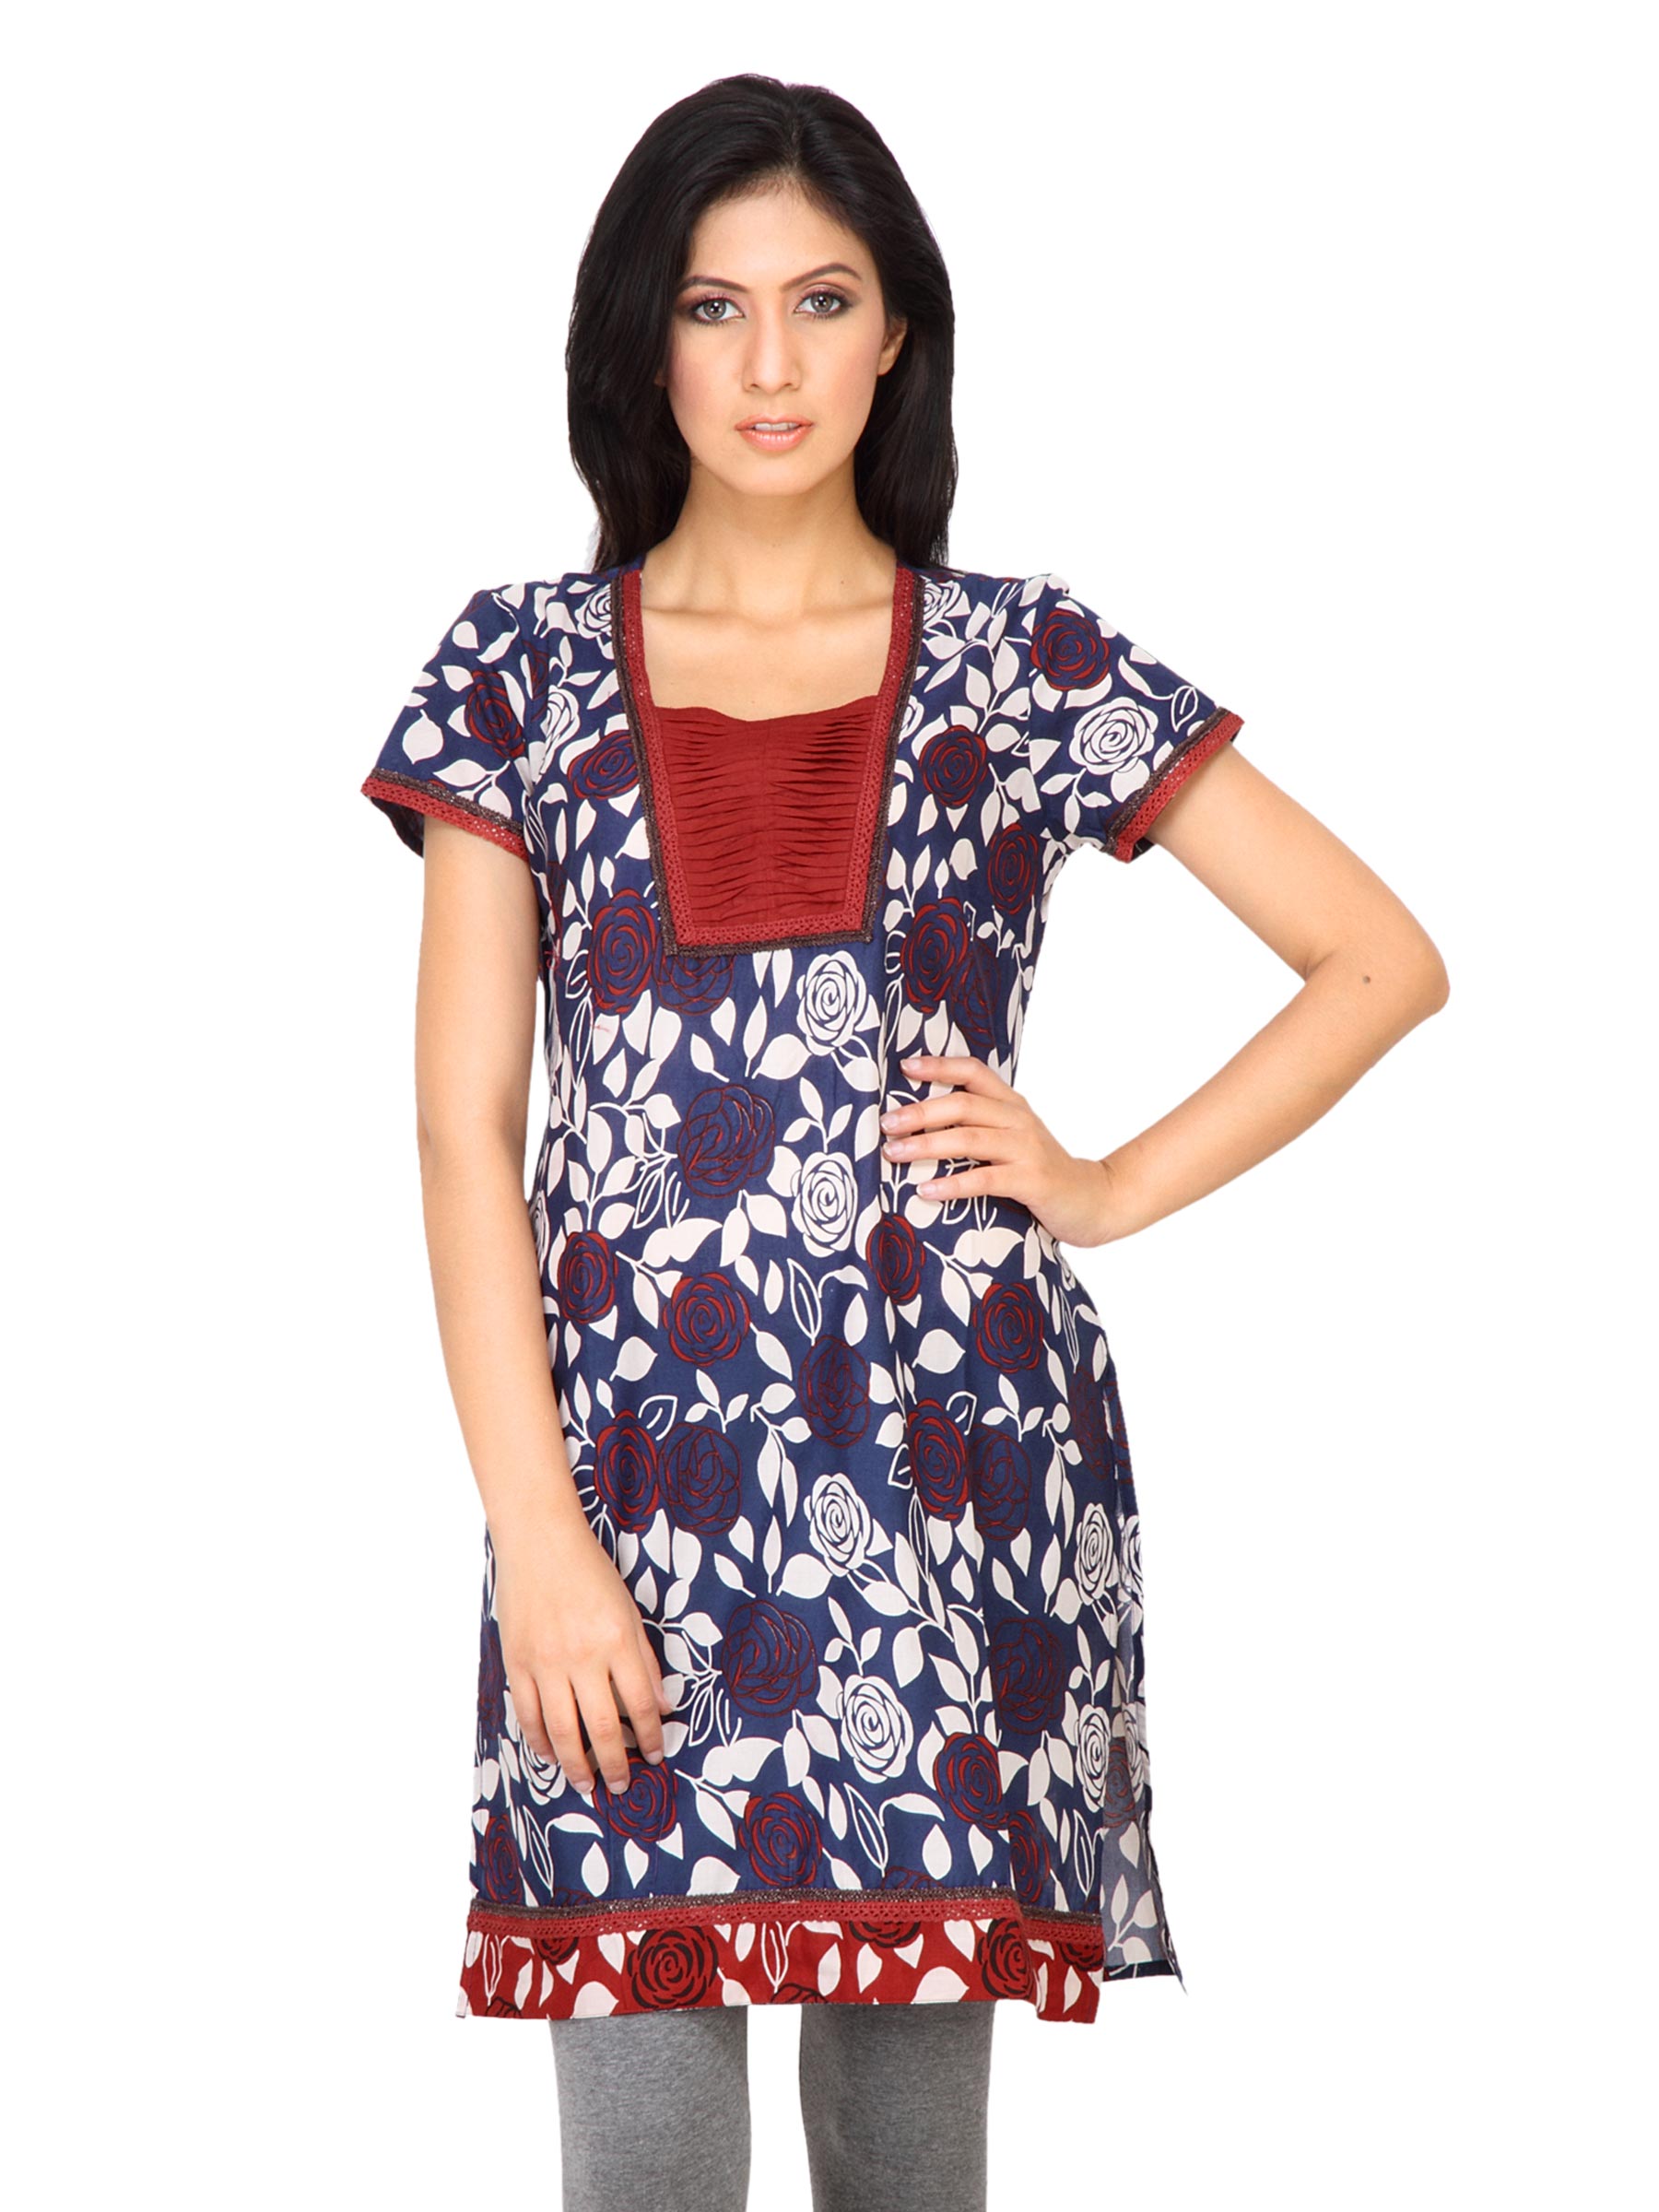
Vishudh Women Flower Print Navy Blue Kurtis
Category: Apparel / Topwear / Kurtis
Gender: Women
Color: Navy Blue
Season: Fall 2011
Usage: Ethnic